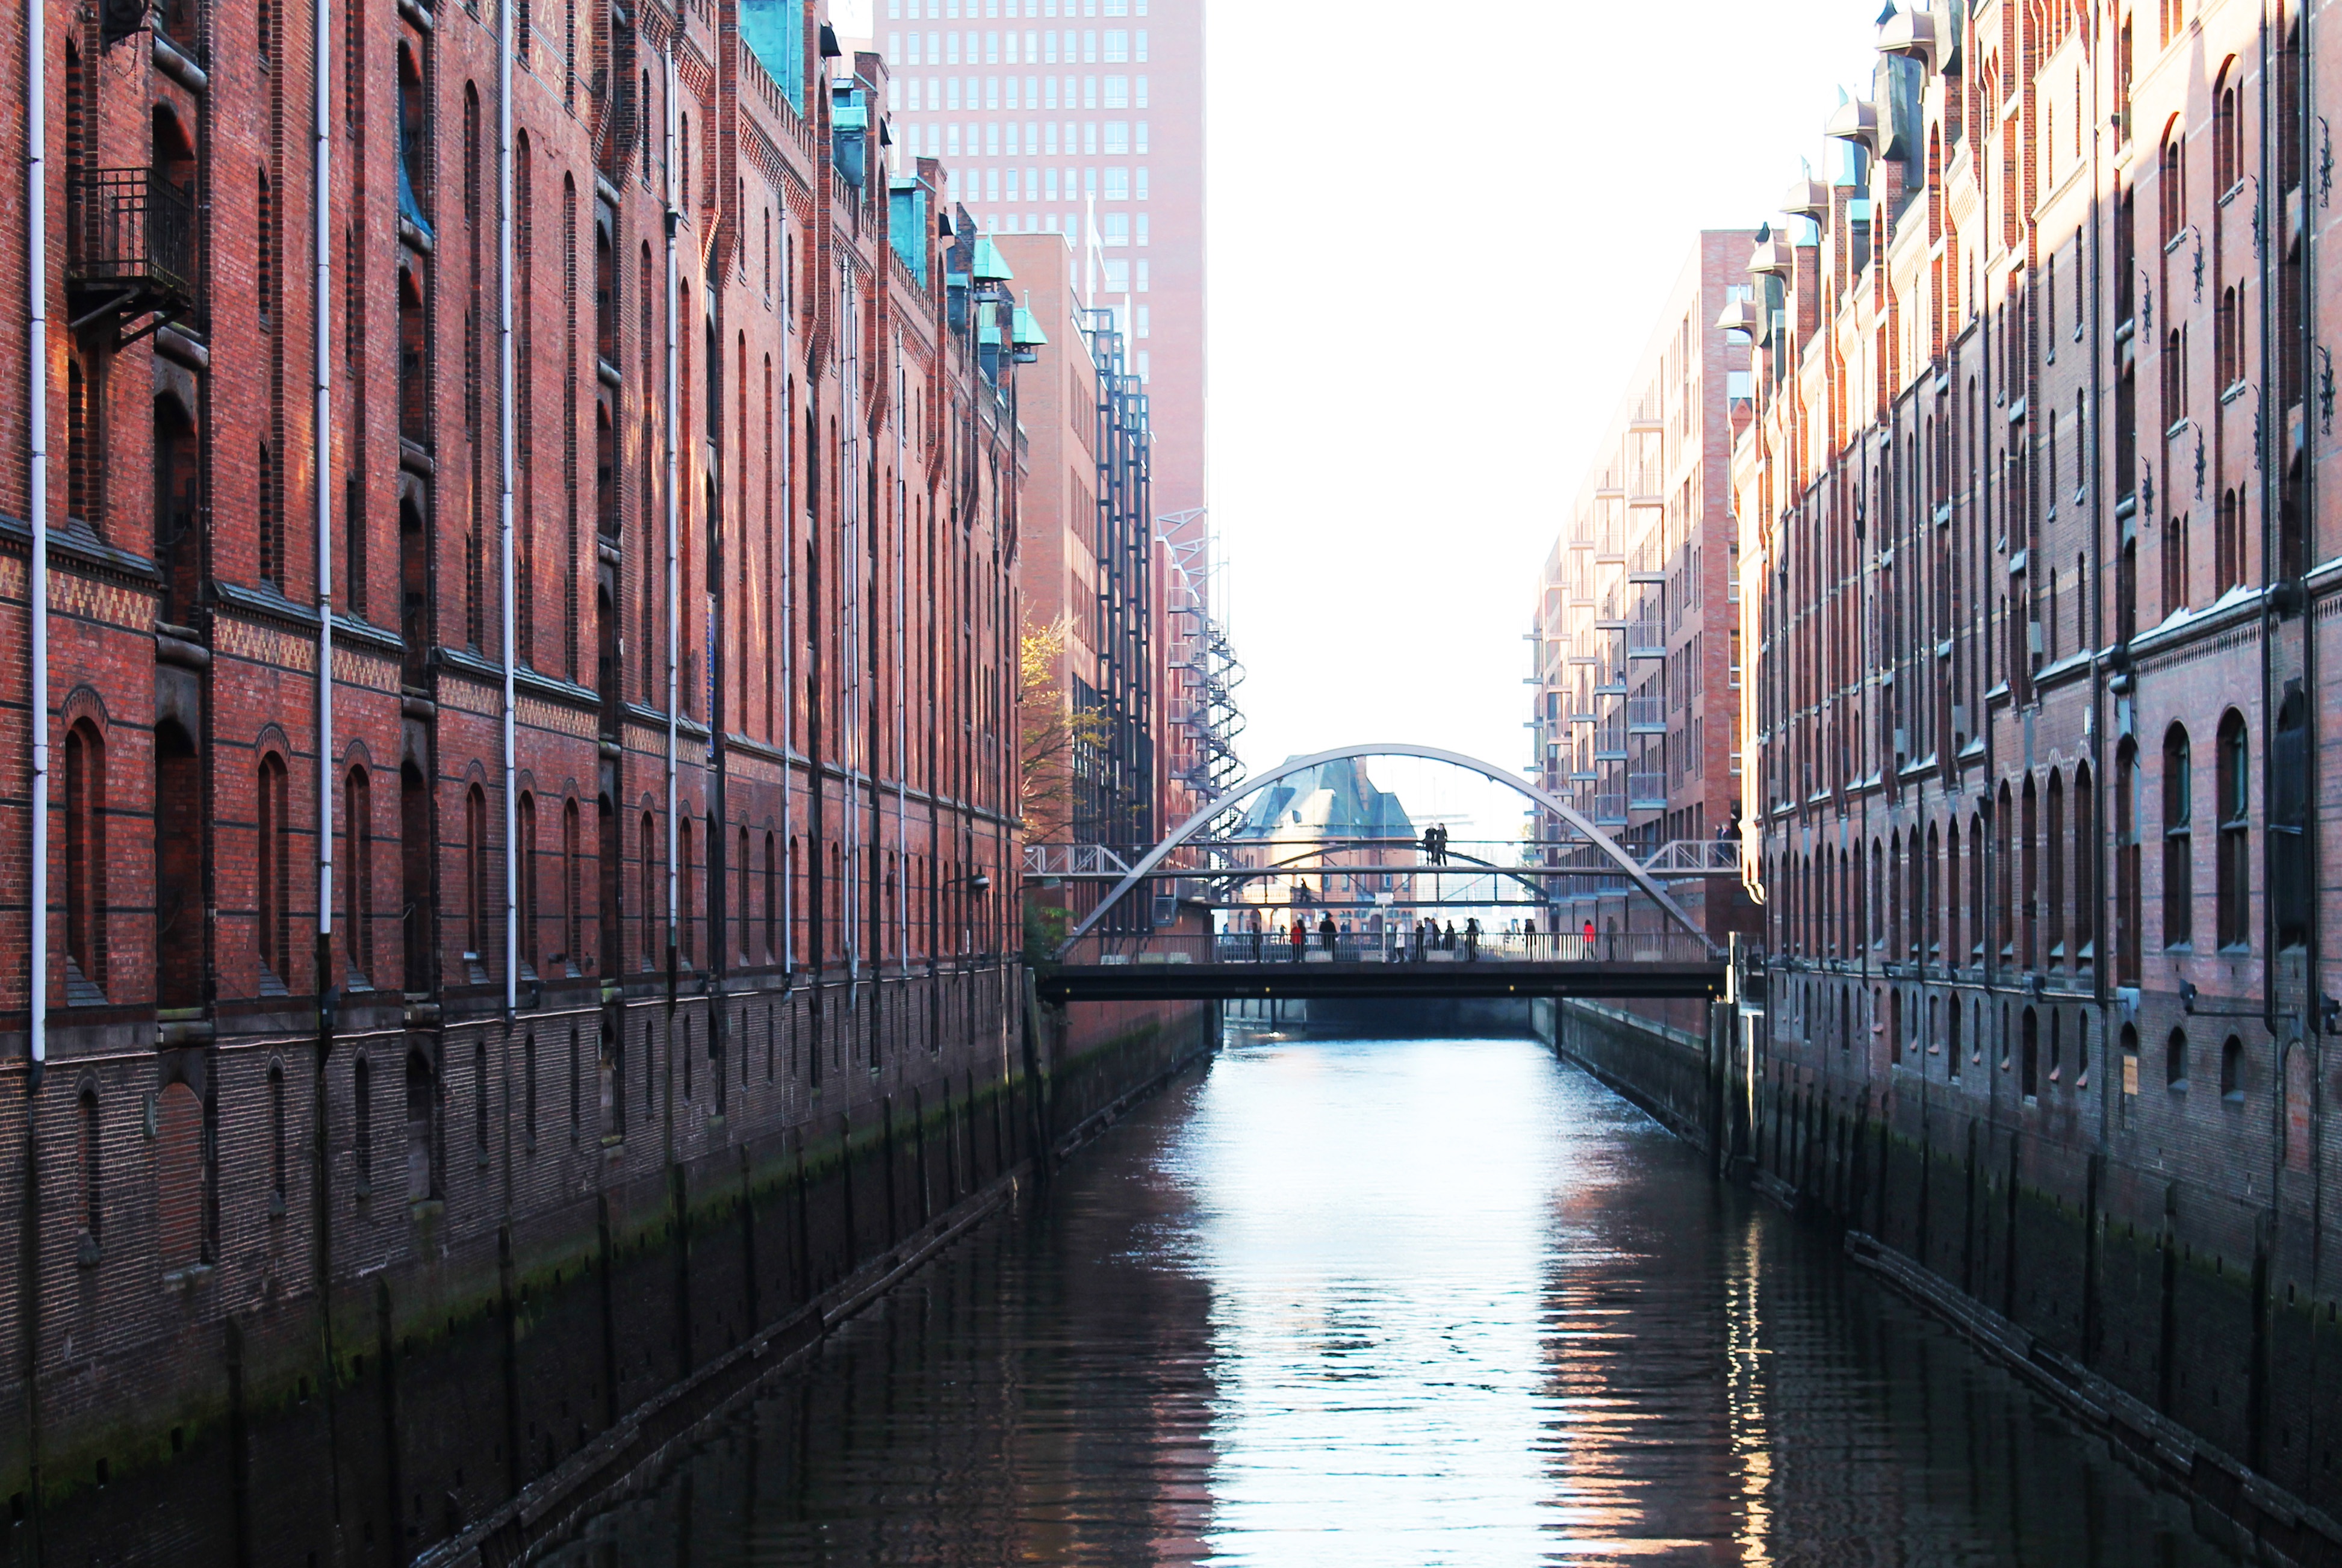
boat, bridge, river, canal, cityscape, reflection, vehicle, waterway, channel